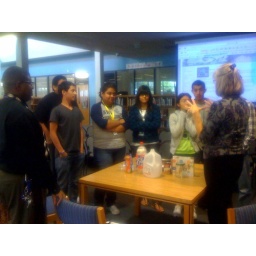
These are some things that can be recycled in Irving's blue bag program.